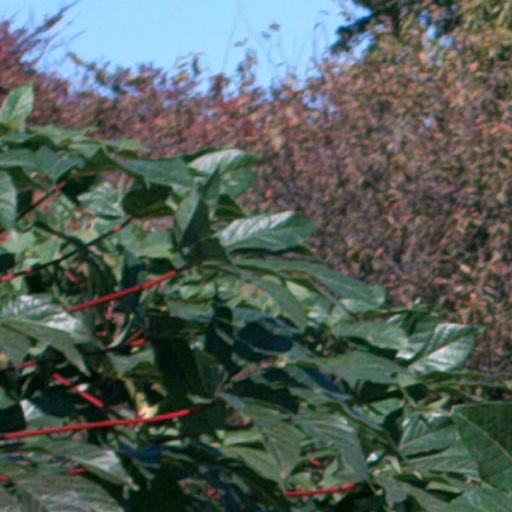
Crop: cassava